Jaroslav Brožek

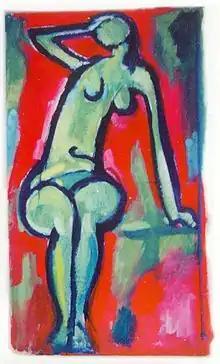
"Sitting Act", 1963, tempera, 64x36 cm;

In 1959 he was invited to establish (together with other colleagues) an educational module focused on art education at the Institute of Education in Ústí nad Labem, the future Faculty of Education at the Jan Evangelista Purkyně University in Ústí nad Labem. In addition to teaching, he has been researching the color theory, and lectured on this topic at several international conferences, e.g. in Lucerne, Dresden, and Stockholm. Later he has been awarded the Candidate of Sciences degree for his work in this field. In collaboration with other authors he published several arts textbooks. At that time he created a collection of tempera and watercolor paintings entitled "Holky" (Girls), painted landscapes and urban environments of northern Bohemia, and started to work on an extensive series of abstract oil paintings entitled The Systematic Research of the Colored Square, using of his knowledge gained by studying the color theory.